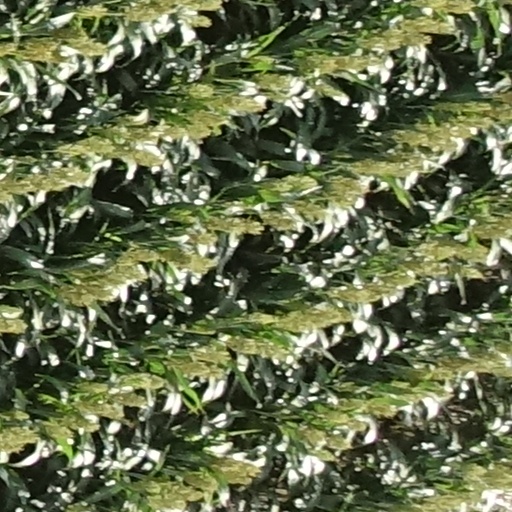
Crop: sorghum